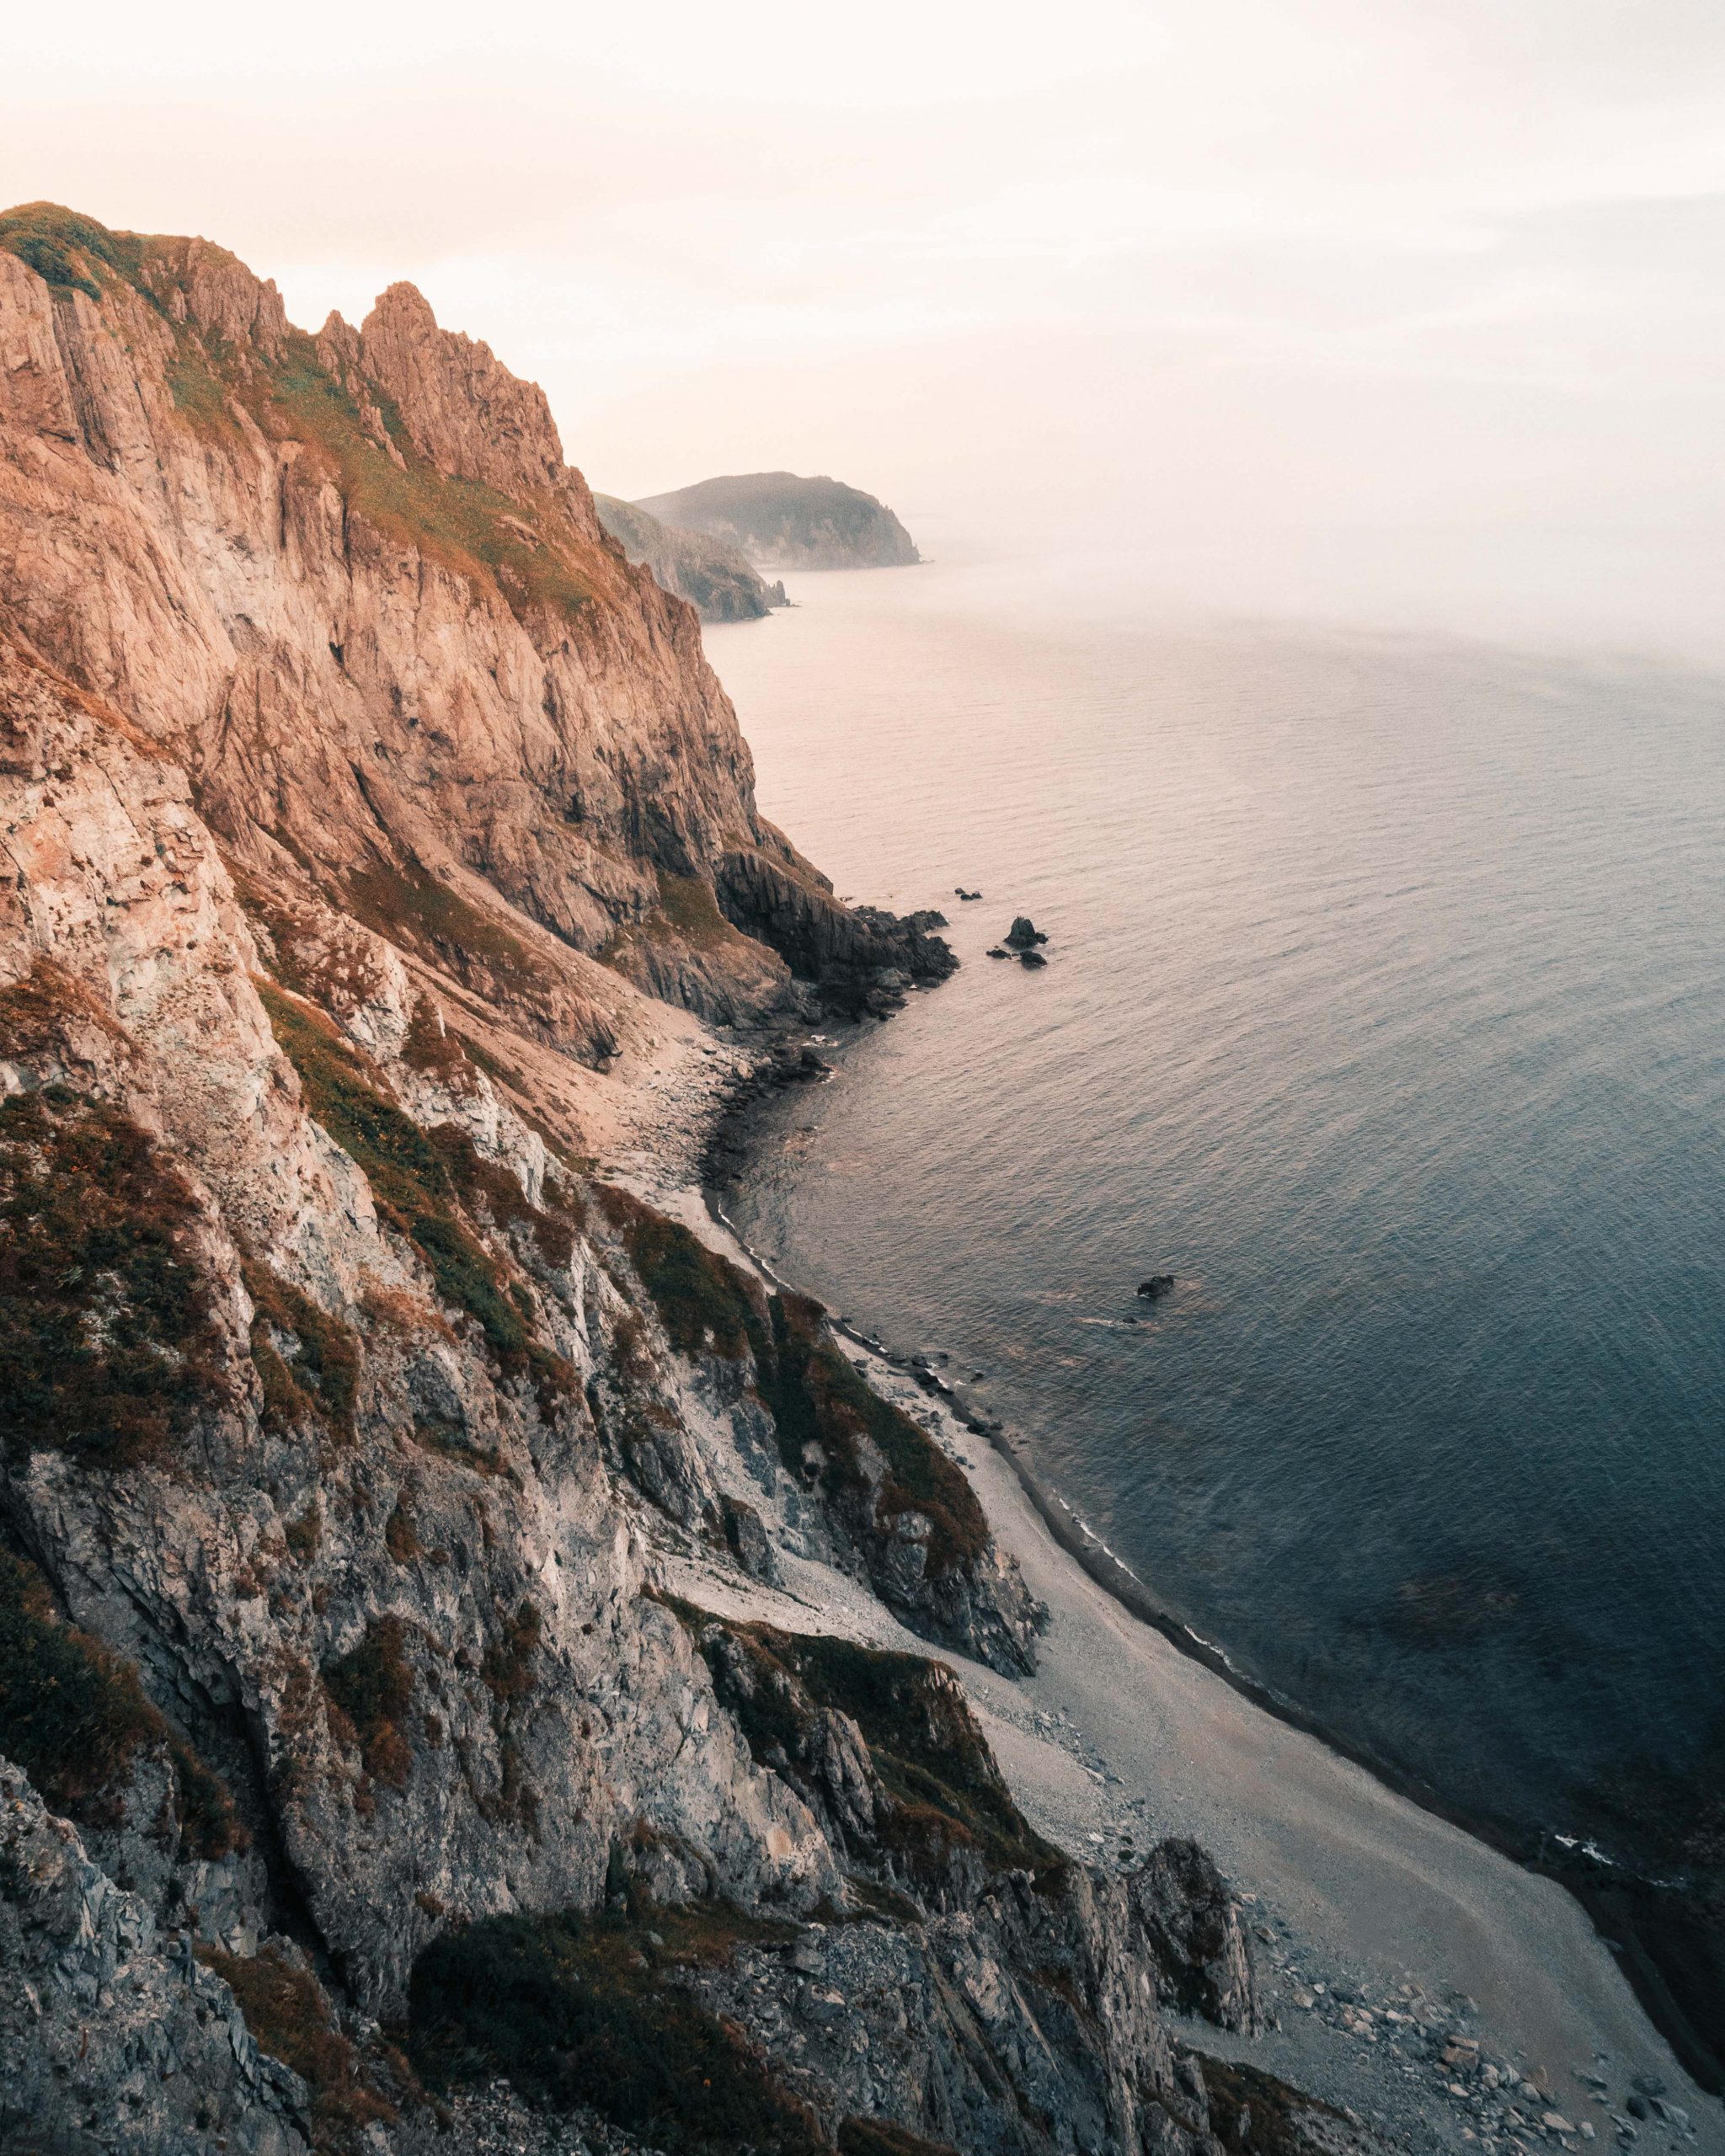
water, cloud, sky, mountain, highland, coastal and oceanic landforms, terrain, wood, horizon, landscape, formation, natural landscape, headland, klippe, wind wave, beach, hill, calm, lake, shore, bedrock, cape, outcrop, coast, road, ocean, wave, evening, sound, cliff, sunset, peninsula, cove, rock, escarpment, bay, sunrise, mist, promontory, inlet, loch, fault, sea, Raised beach, tide, vacation, monochrome photography, tree, island, sand